Nenu Meeku Telusa?

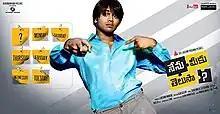
Poster

Nenu Meeku Telusa? is a 2008 Indian Telugu-language psychological thriller film directed by Ajay Sastry and produced by Lakshmi Manchu. The film stars Manoj Manchu, Sneha Ullal and Riya Sen while Nassar and Brahmanandam play supporting roles The film's songs are composed by Achu with score by Dharan and the duo Santhosh–Shakti.